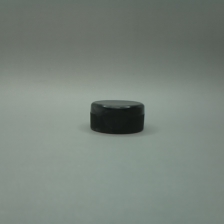
Color: black
Cap type: flip-top cap